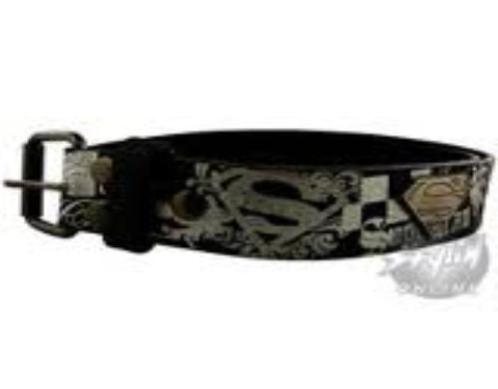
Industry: Leisure